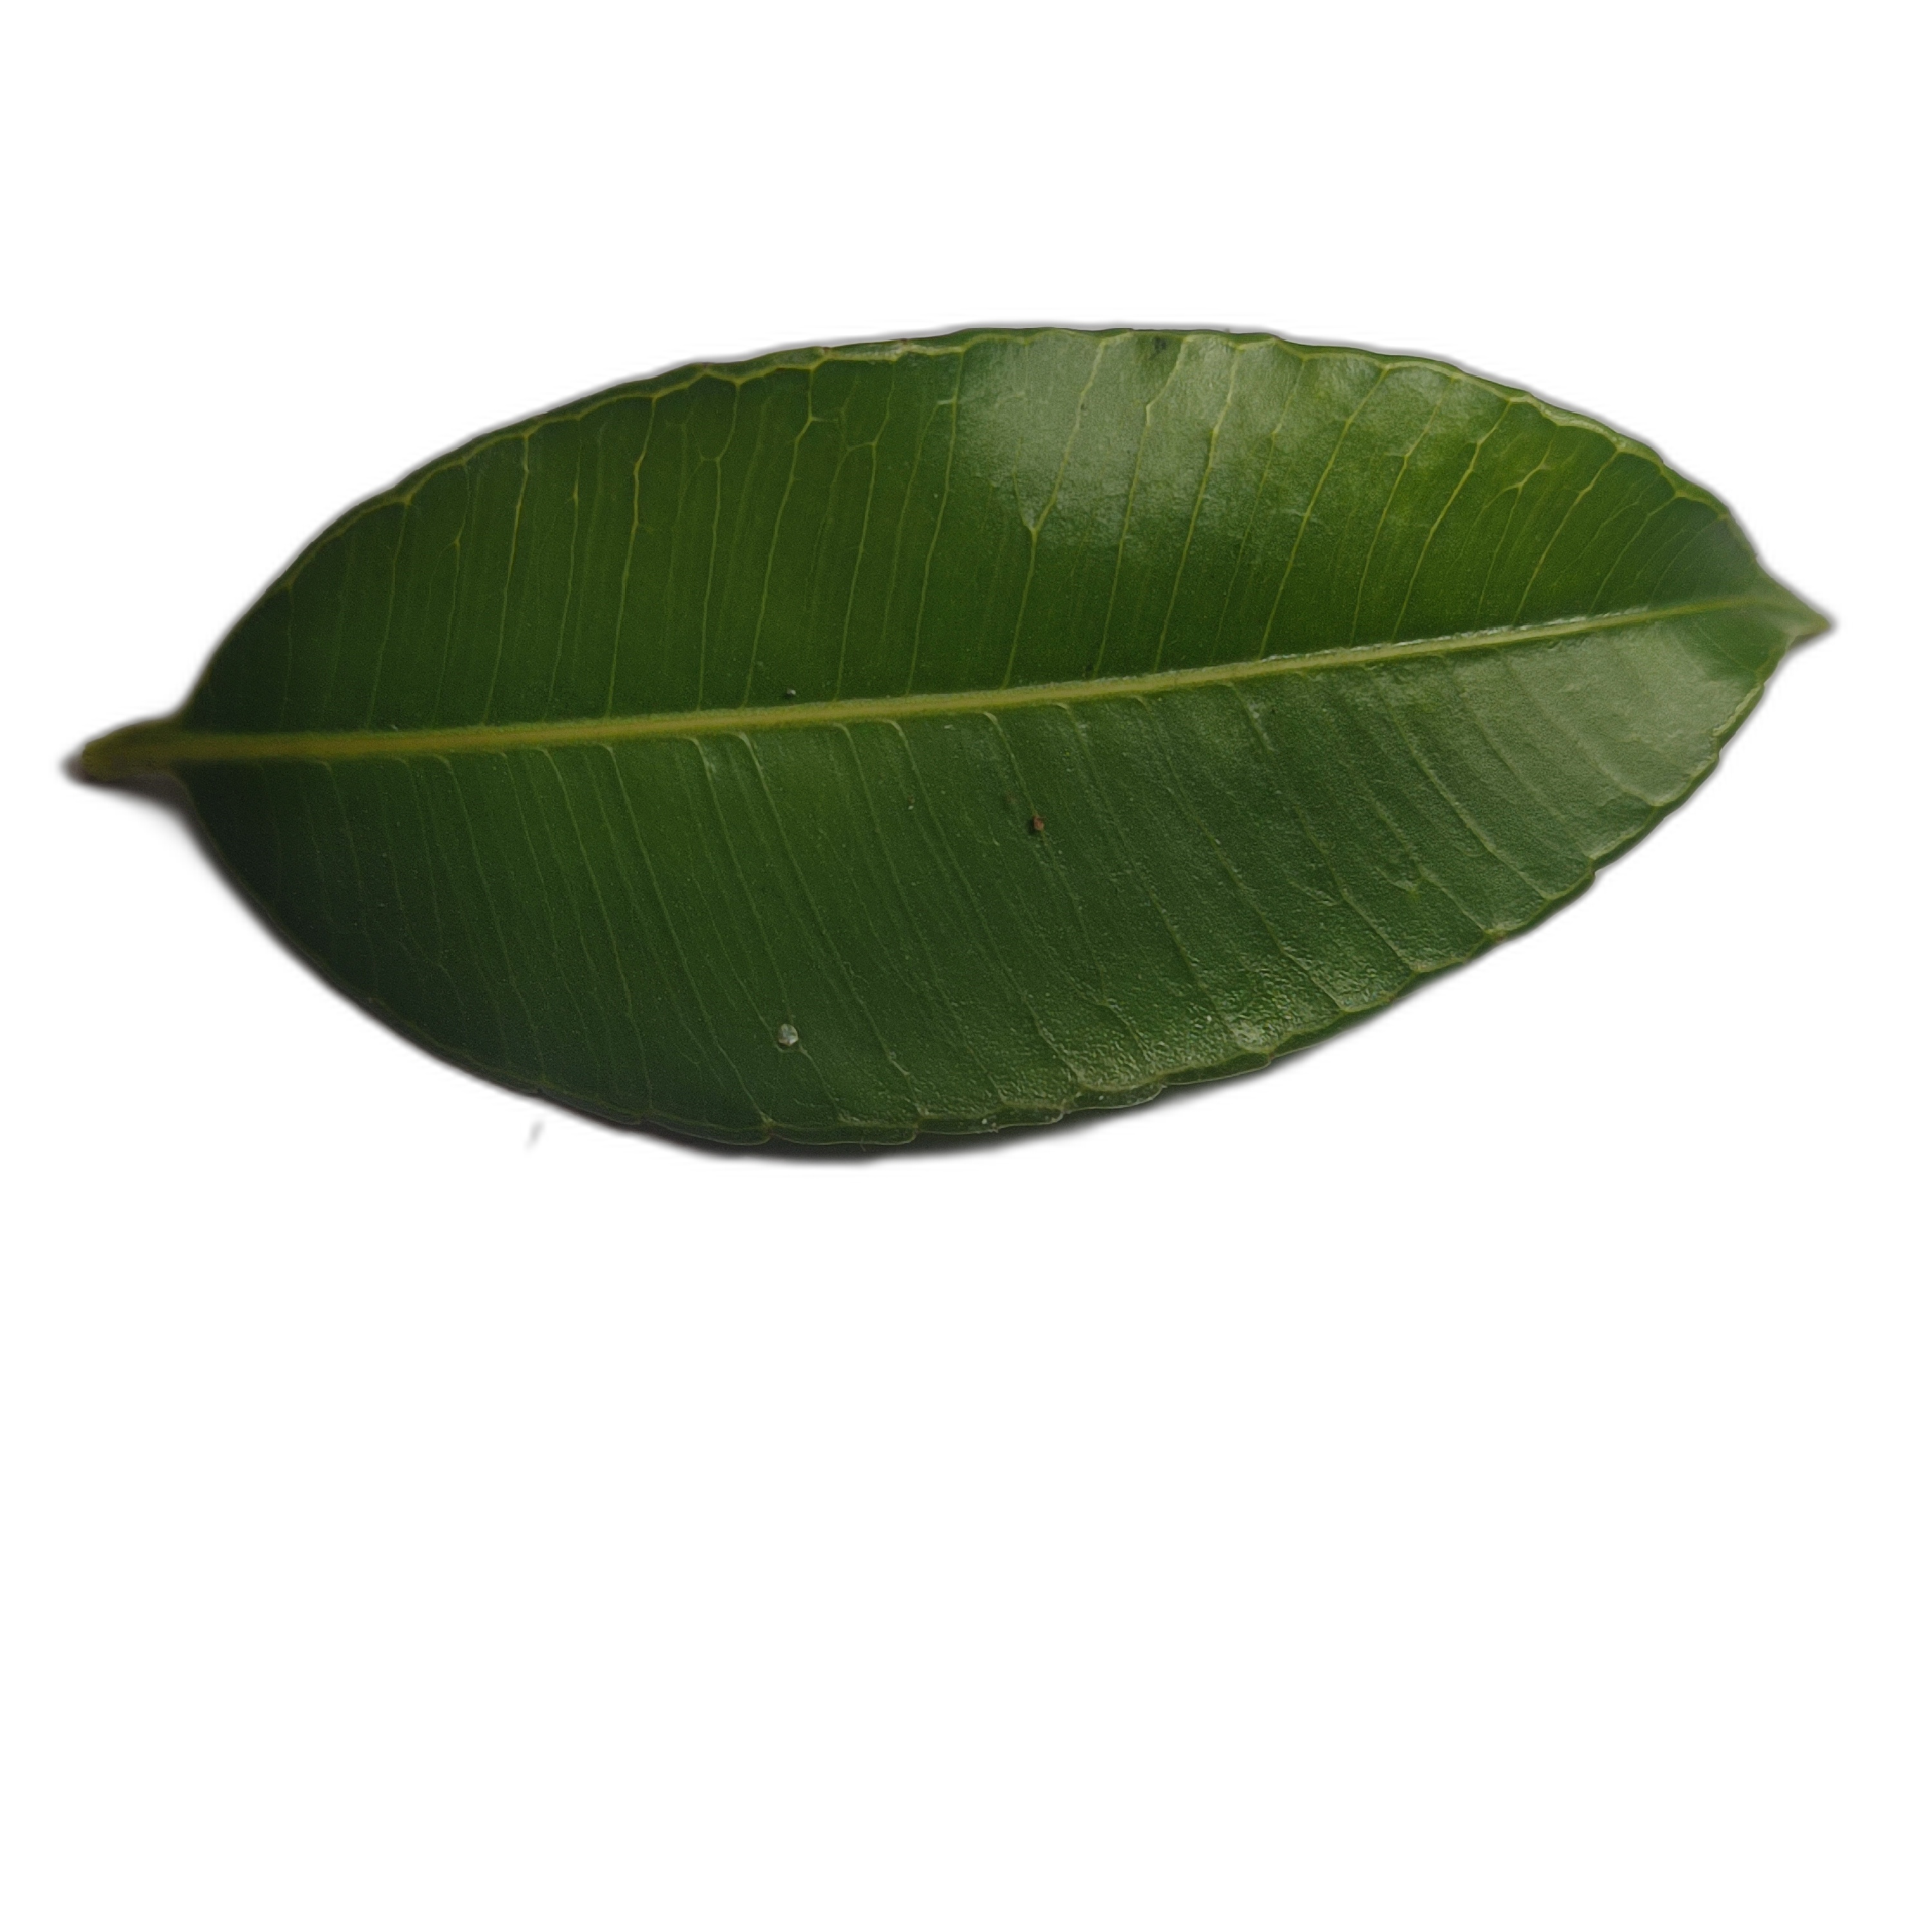
Label: healthy